Question: Please indicate a possible affordance area of baseball bat that can be used for hitting
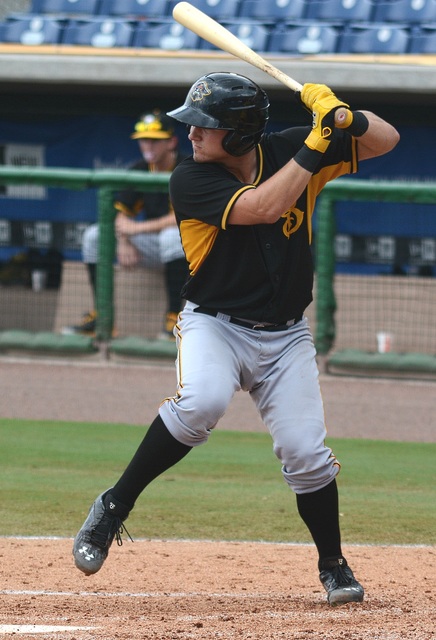
Answer: [168.462, 0, 253.224, 63.81]